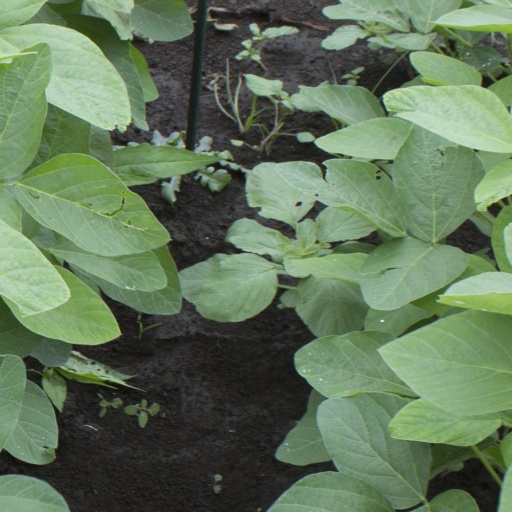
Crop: soybean